Music of Bosnia and Herzegovina

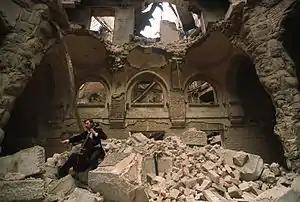
Bosnian music continues despite the nation's sometimes-troubled history.

Like the surrounding Balkan countries, Bosnia and Herzegovina has had a turbulent past marked by frequent foreign invasions and occupation. As a result, Bosnian music is now a mixture of Slavic, Turkish, Central European, Mediterranean, and other influences.